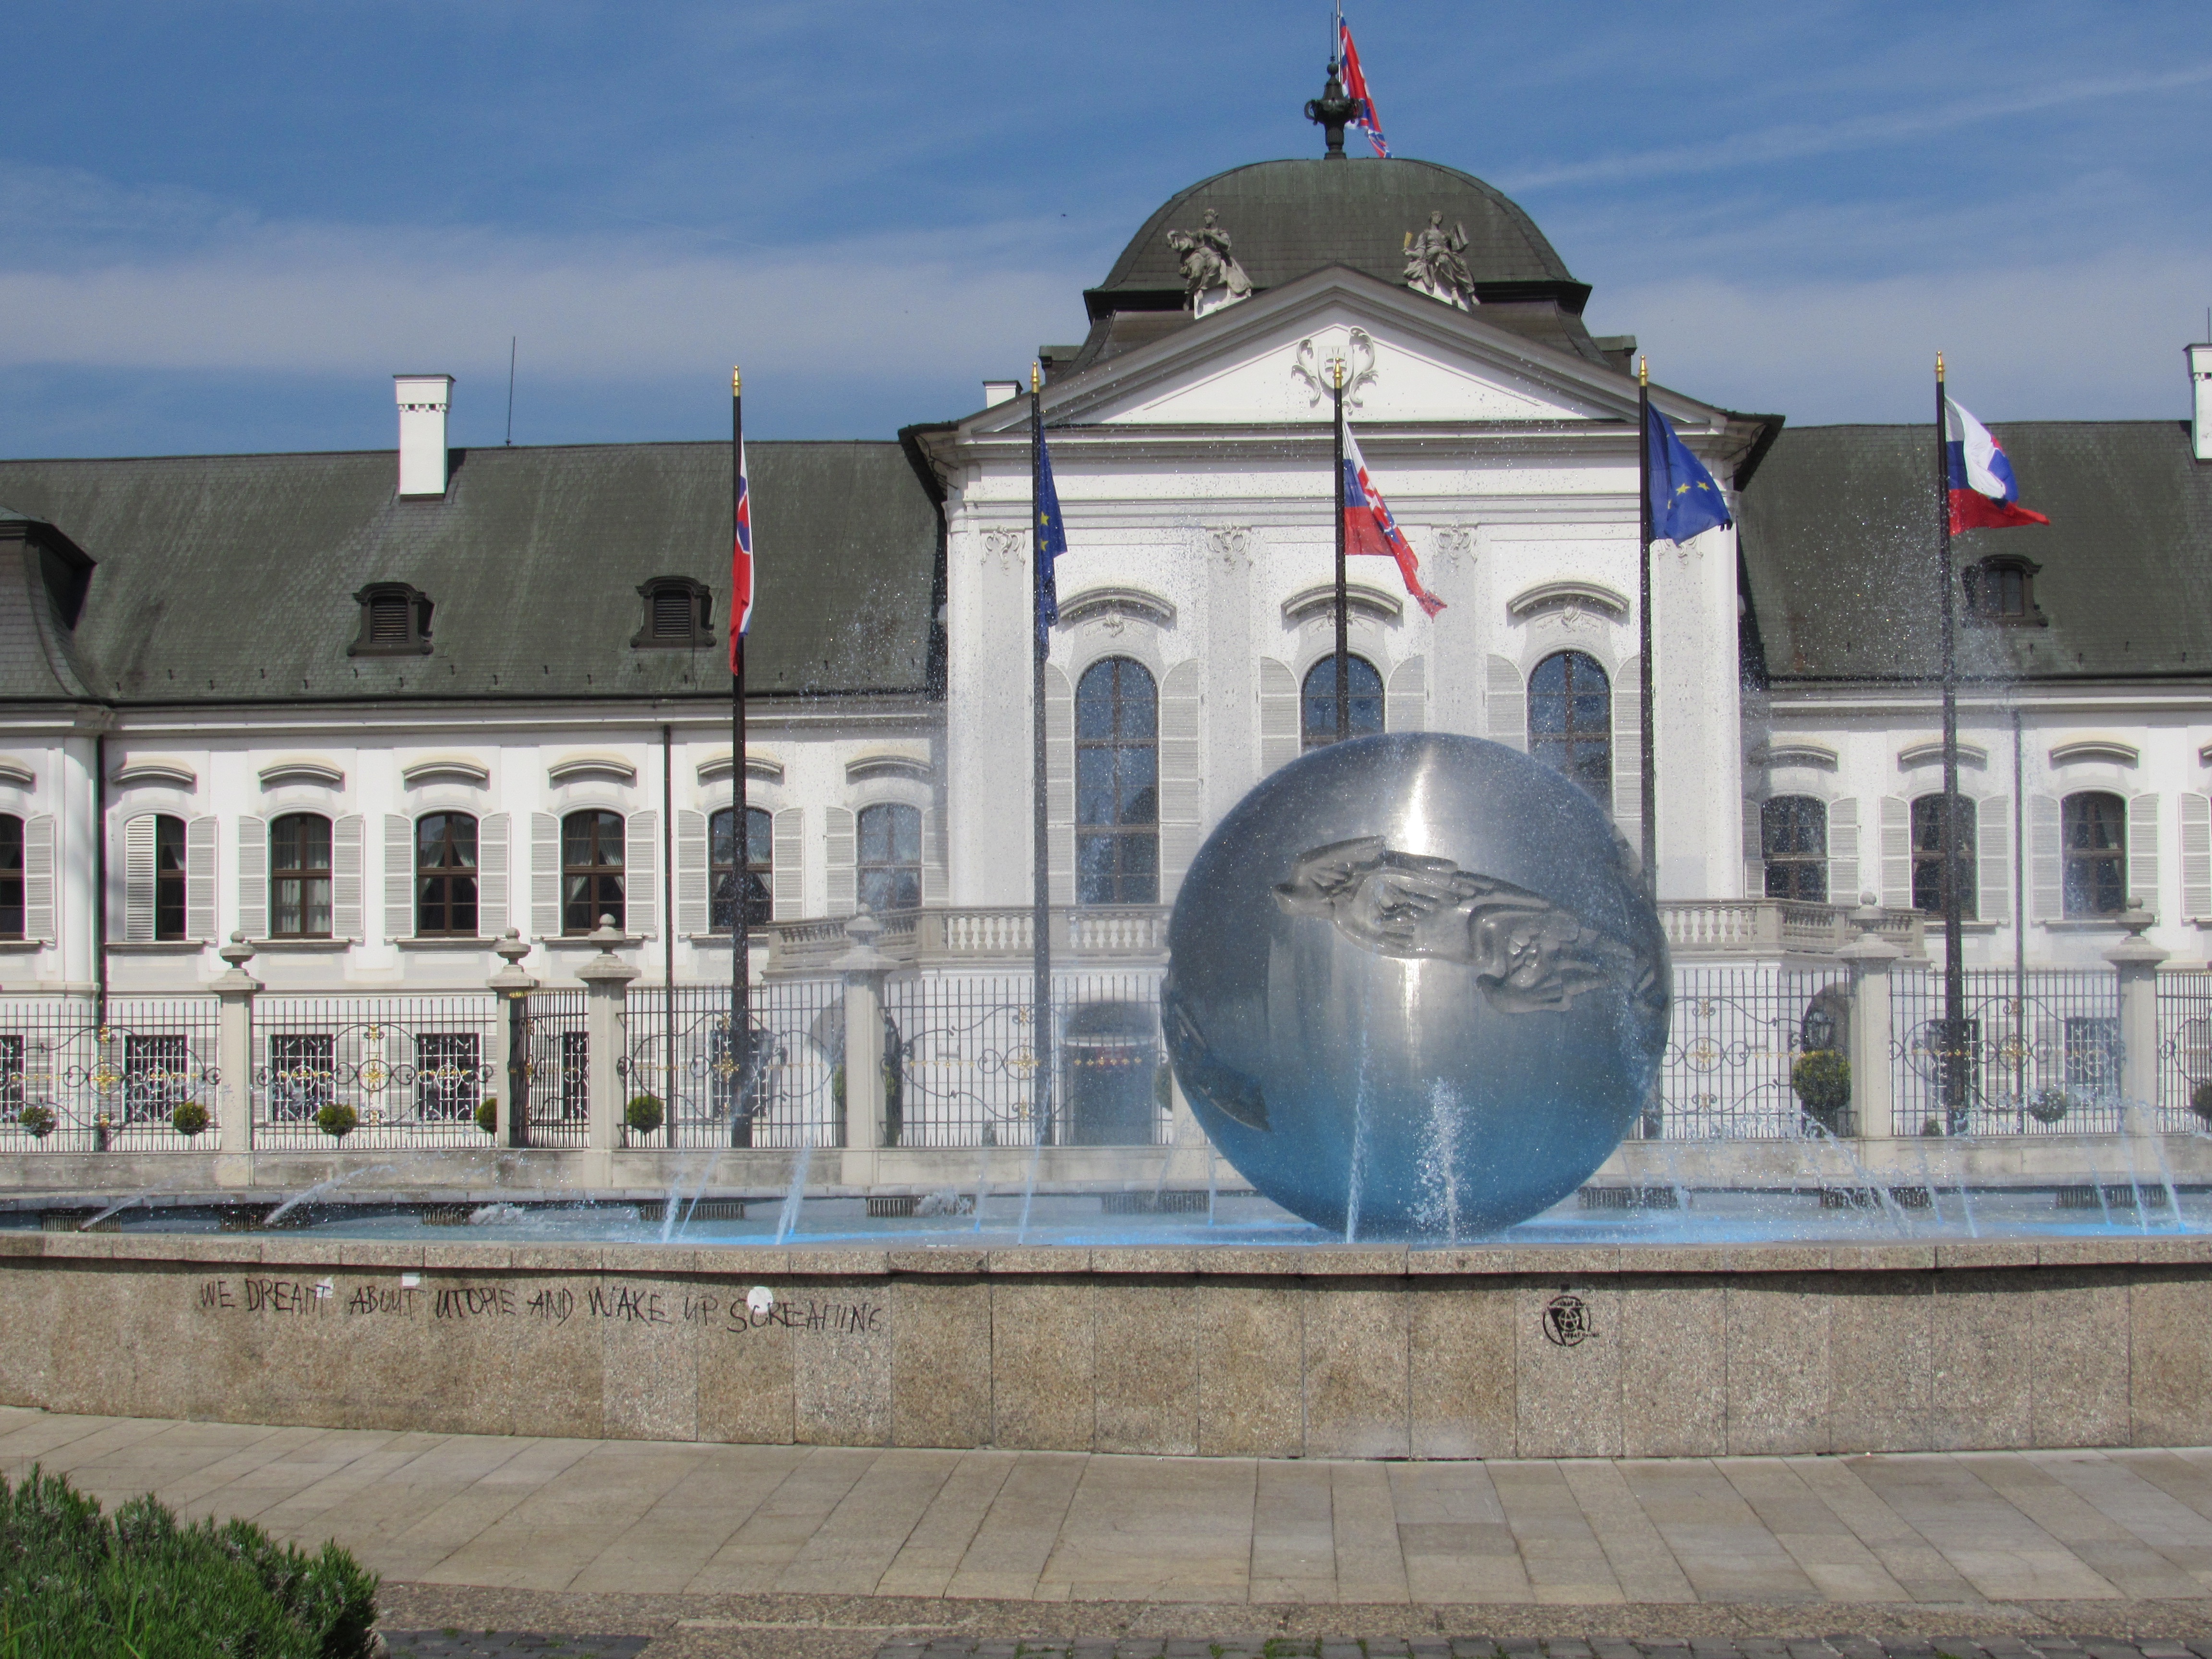
building, landmark, parliament, bratislava, slovakia